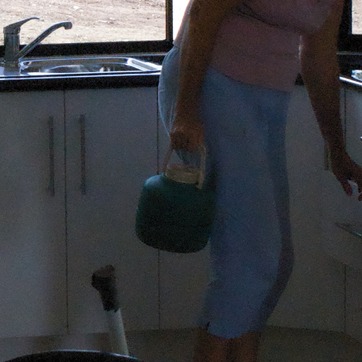
Material: plastic